Karl Ruß (painter)

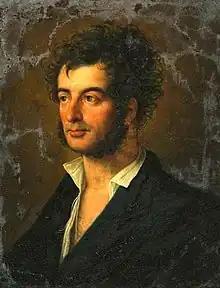
Self-portrait (1813)

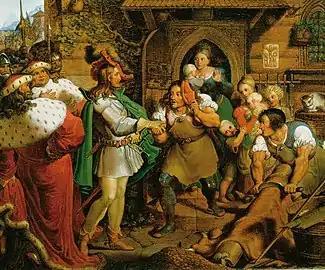
Emperor Maximilian Visits the Craftsmen

Karl Ruß (4 August 1779, Vienna - 19 September 1843, Vienna) was an Austrian painter in the Biedermeier style.